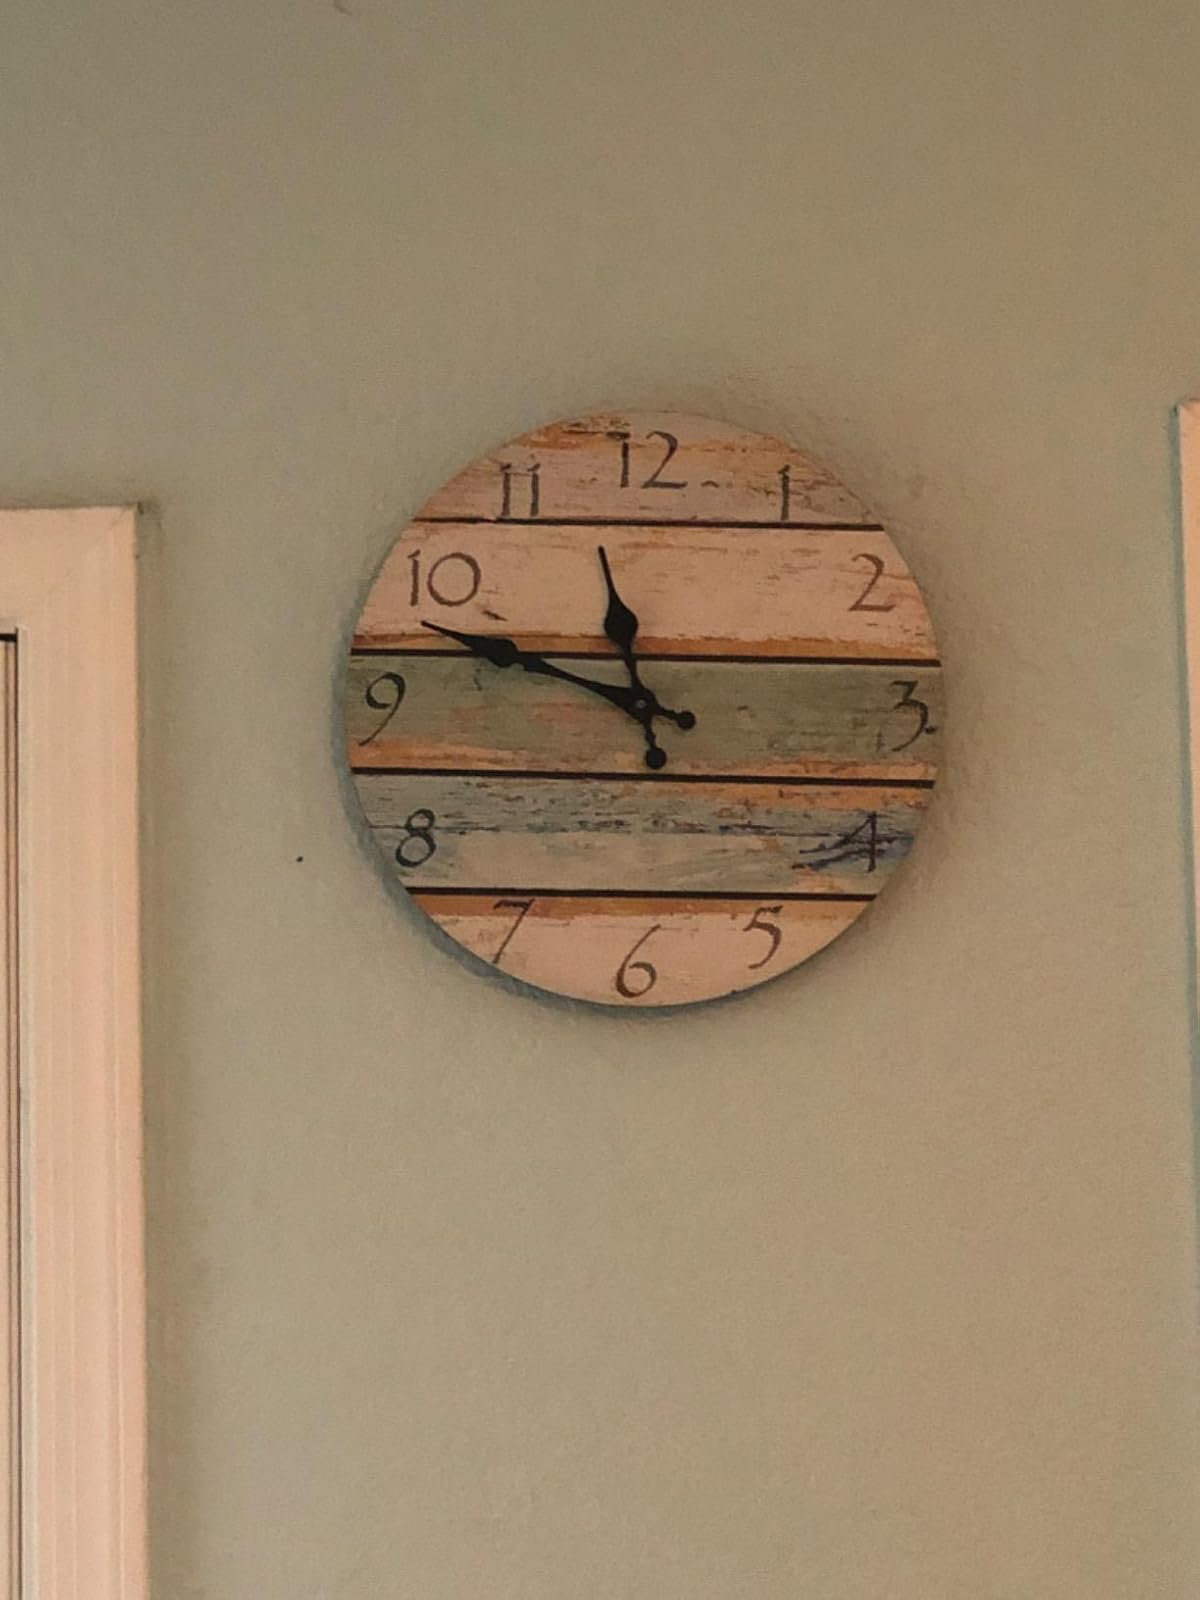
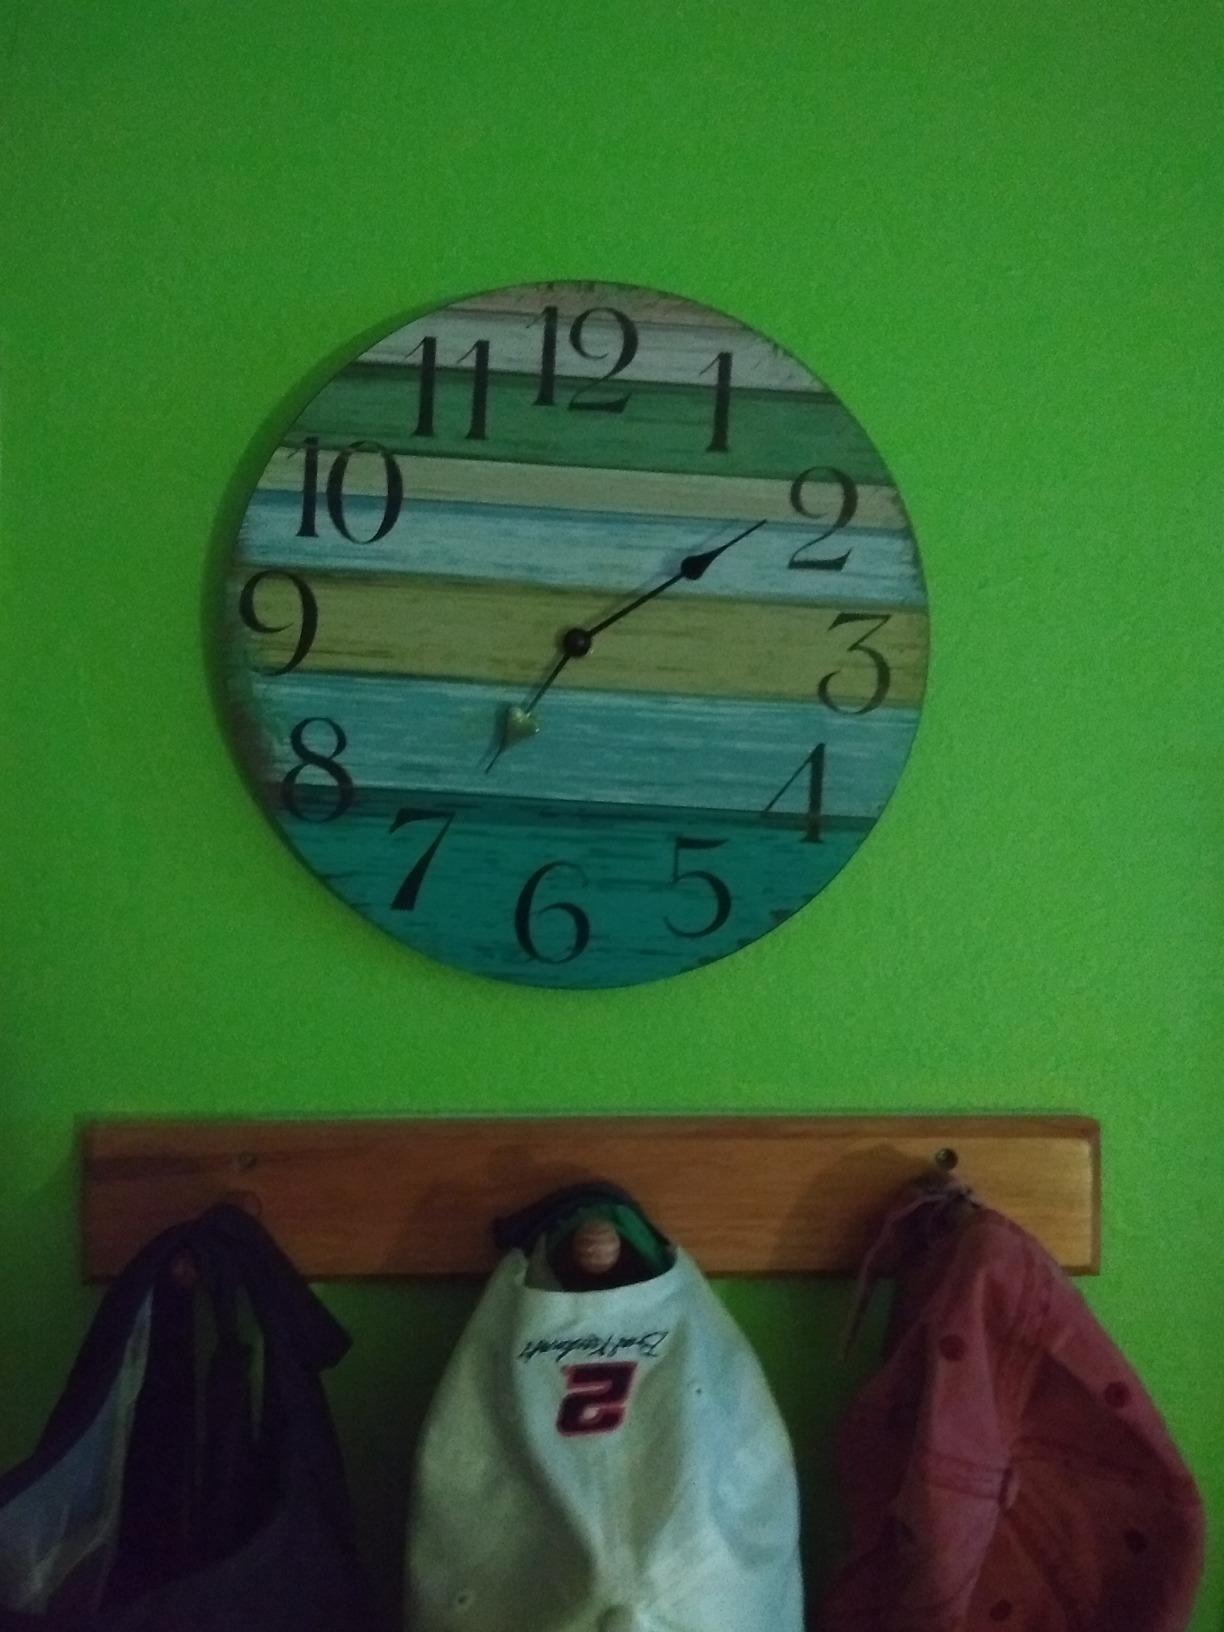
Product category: clock
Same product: no